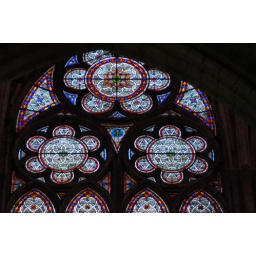
Circles within circles - stained glass window